Empire (2012 TV series)

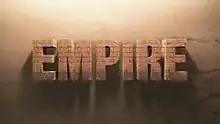

Empire is a 2012 docuseries co-produced and written by the BBC and Open University and presented by Jeremy Paxman. Charting the rise of the British Empire from the trading companies of India to the rule over a quarter of the world's population and its legacy in the modern world.